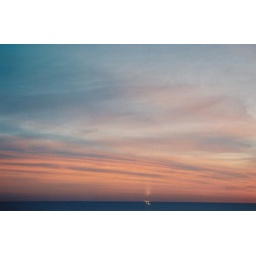
View from 13th floor over lake BeView from 13th floor over lake BelmontView from 13th floor over lake Belmont